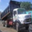
Label: truck